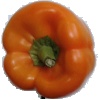
Label: Pepper Orange 1